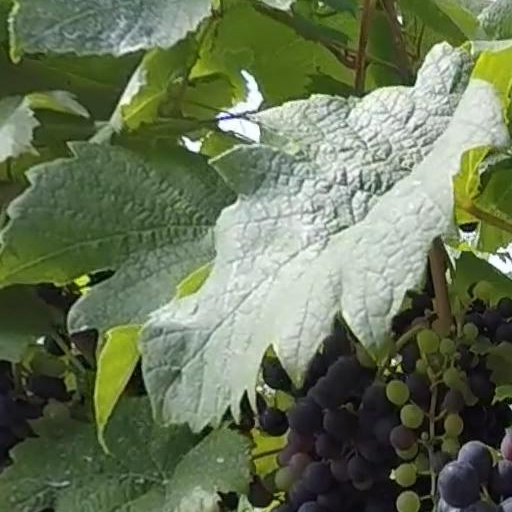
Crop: grape